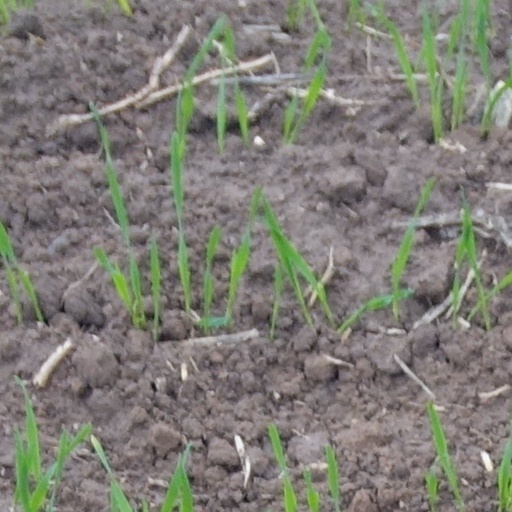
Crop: wheat